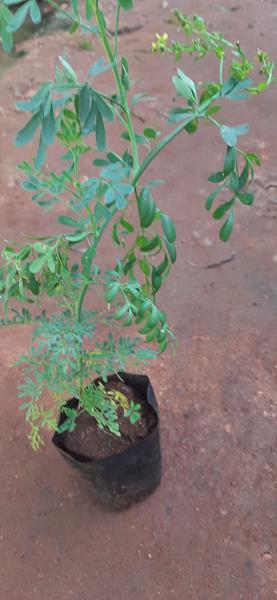
Plant: Nagadali